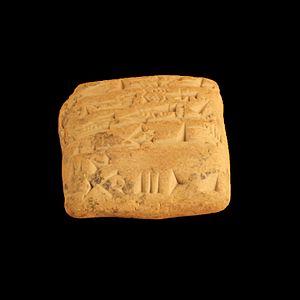
L’écriture cunéiforme est un système d'écriture complet mis au point en Basse Mésopotamie entre 3400 et 3300 av. J.-C., qui s'est par la suite répandu dans tout le Proche-Orient ancien, avant de disparaître dans les premiers siècles de l'ère chrétienne. Au départ pictographique et linéaire, la graphie de cette écriture a progressivement évolué vers des signes constitués de traits terminés en forme de « coins » ou « clous », auxquels elle doit son nom, « cunéiforme », qui lui a été donné aux XVIIIᵉ et XIXᵉ siècles. Cette écriture se pratique par incision à l'aide d'un calame sur des tablettes d'argile, ou sur une grande variété d'autres supports.
La troisième dynastie d’Ur est, comme son nom l'indique, la troisième dynastie de la ville sumérienne d’Ur, selon la tradition historiographique mésopotamienne. Mais il s'agit surtout d’un empire fondé par les souverains de cette dynastie, qui domina la Mésopotamie d’environ 2112 à 2004 av. J.-C.
Lagash est une ancienne ville du pays de Sumer, en Basse-Mésopotamie, et un royaume dont elle était au moins à l'origine la capitale. Cette ancienne cité-État comprenait, en plus de la ville éponyme située sur le site actuel d'Al-Hiba, Girsu, ville sainte où se trouve le sanctuaire de la divinité tutélaire du royaume, Ningirsu, et d'où proviennent la plupart des découvertes archéologiques et épigraphiques qui permettent de connaître l'histoire du royaume de Lagash.